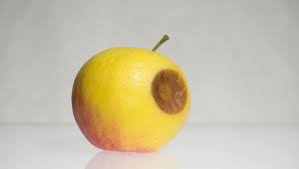
Waste category: biological